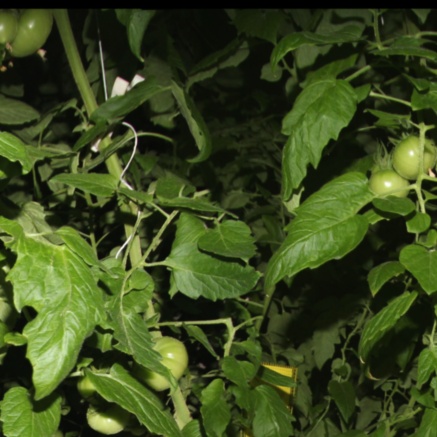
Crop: tomato